Liberal Movement (Australia)

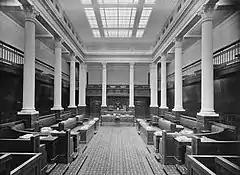
The rural conservatives, whose power was grounded in the Legislative Council (pictured), sought to retain their influence in both the party and the state through malapportionment in electoral districts and the LCL party organisation.

Labor's leader, Don Dunstan, also introduced a bill for reform of the Legislative Council, which sought to remove its wage and property based qualifications and instil adult suffrage. Hall himself stated he would approve the bill if it included a clause guaranteeing that the Legislative Council could only be abolished through a referendum. Dunstan agreed, but Hall's own party split on the issue. The bill passed the House of Assembly with Labor support, but failed in the Legislative Council where the LCL's rural conservatives dominated its restricted electoral base.